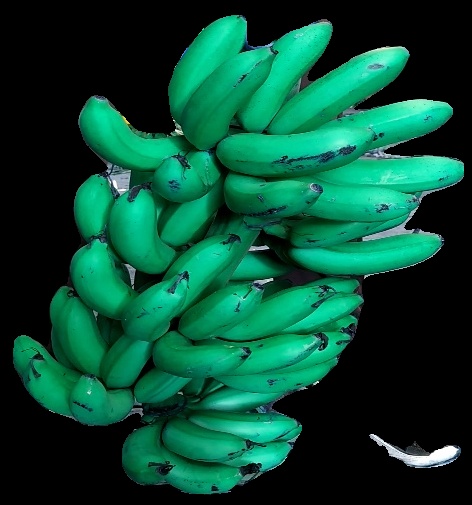
Variety: rasbale
Grade: grade1